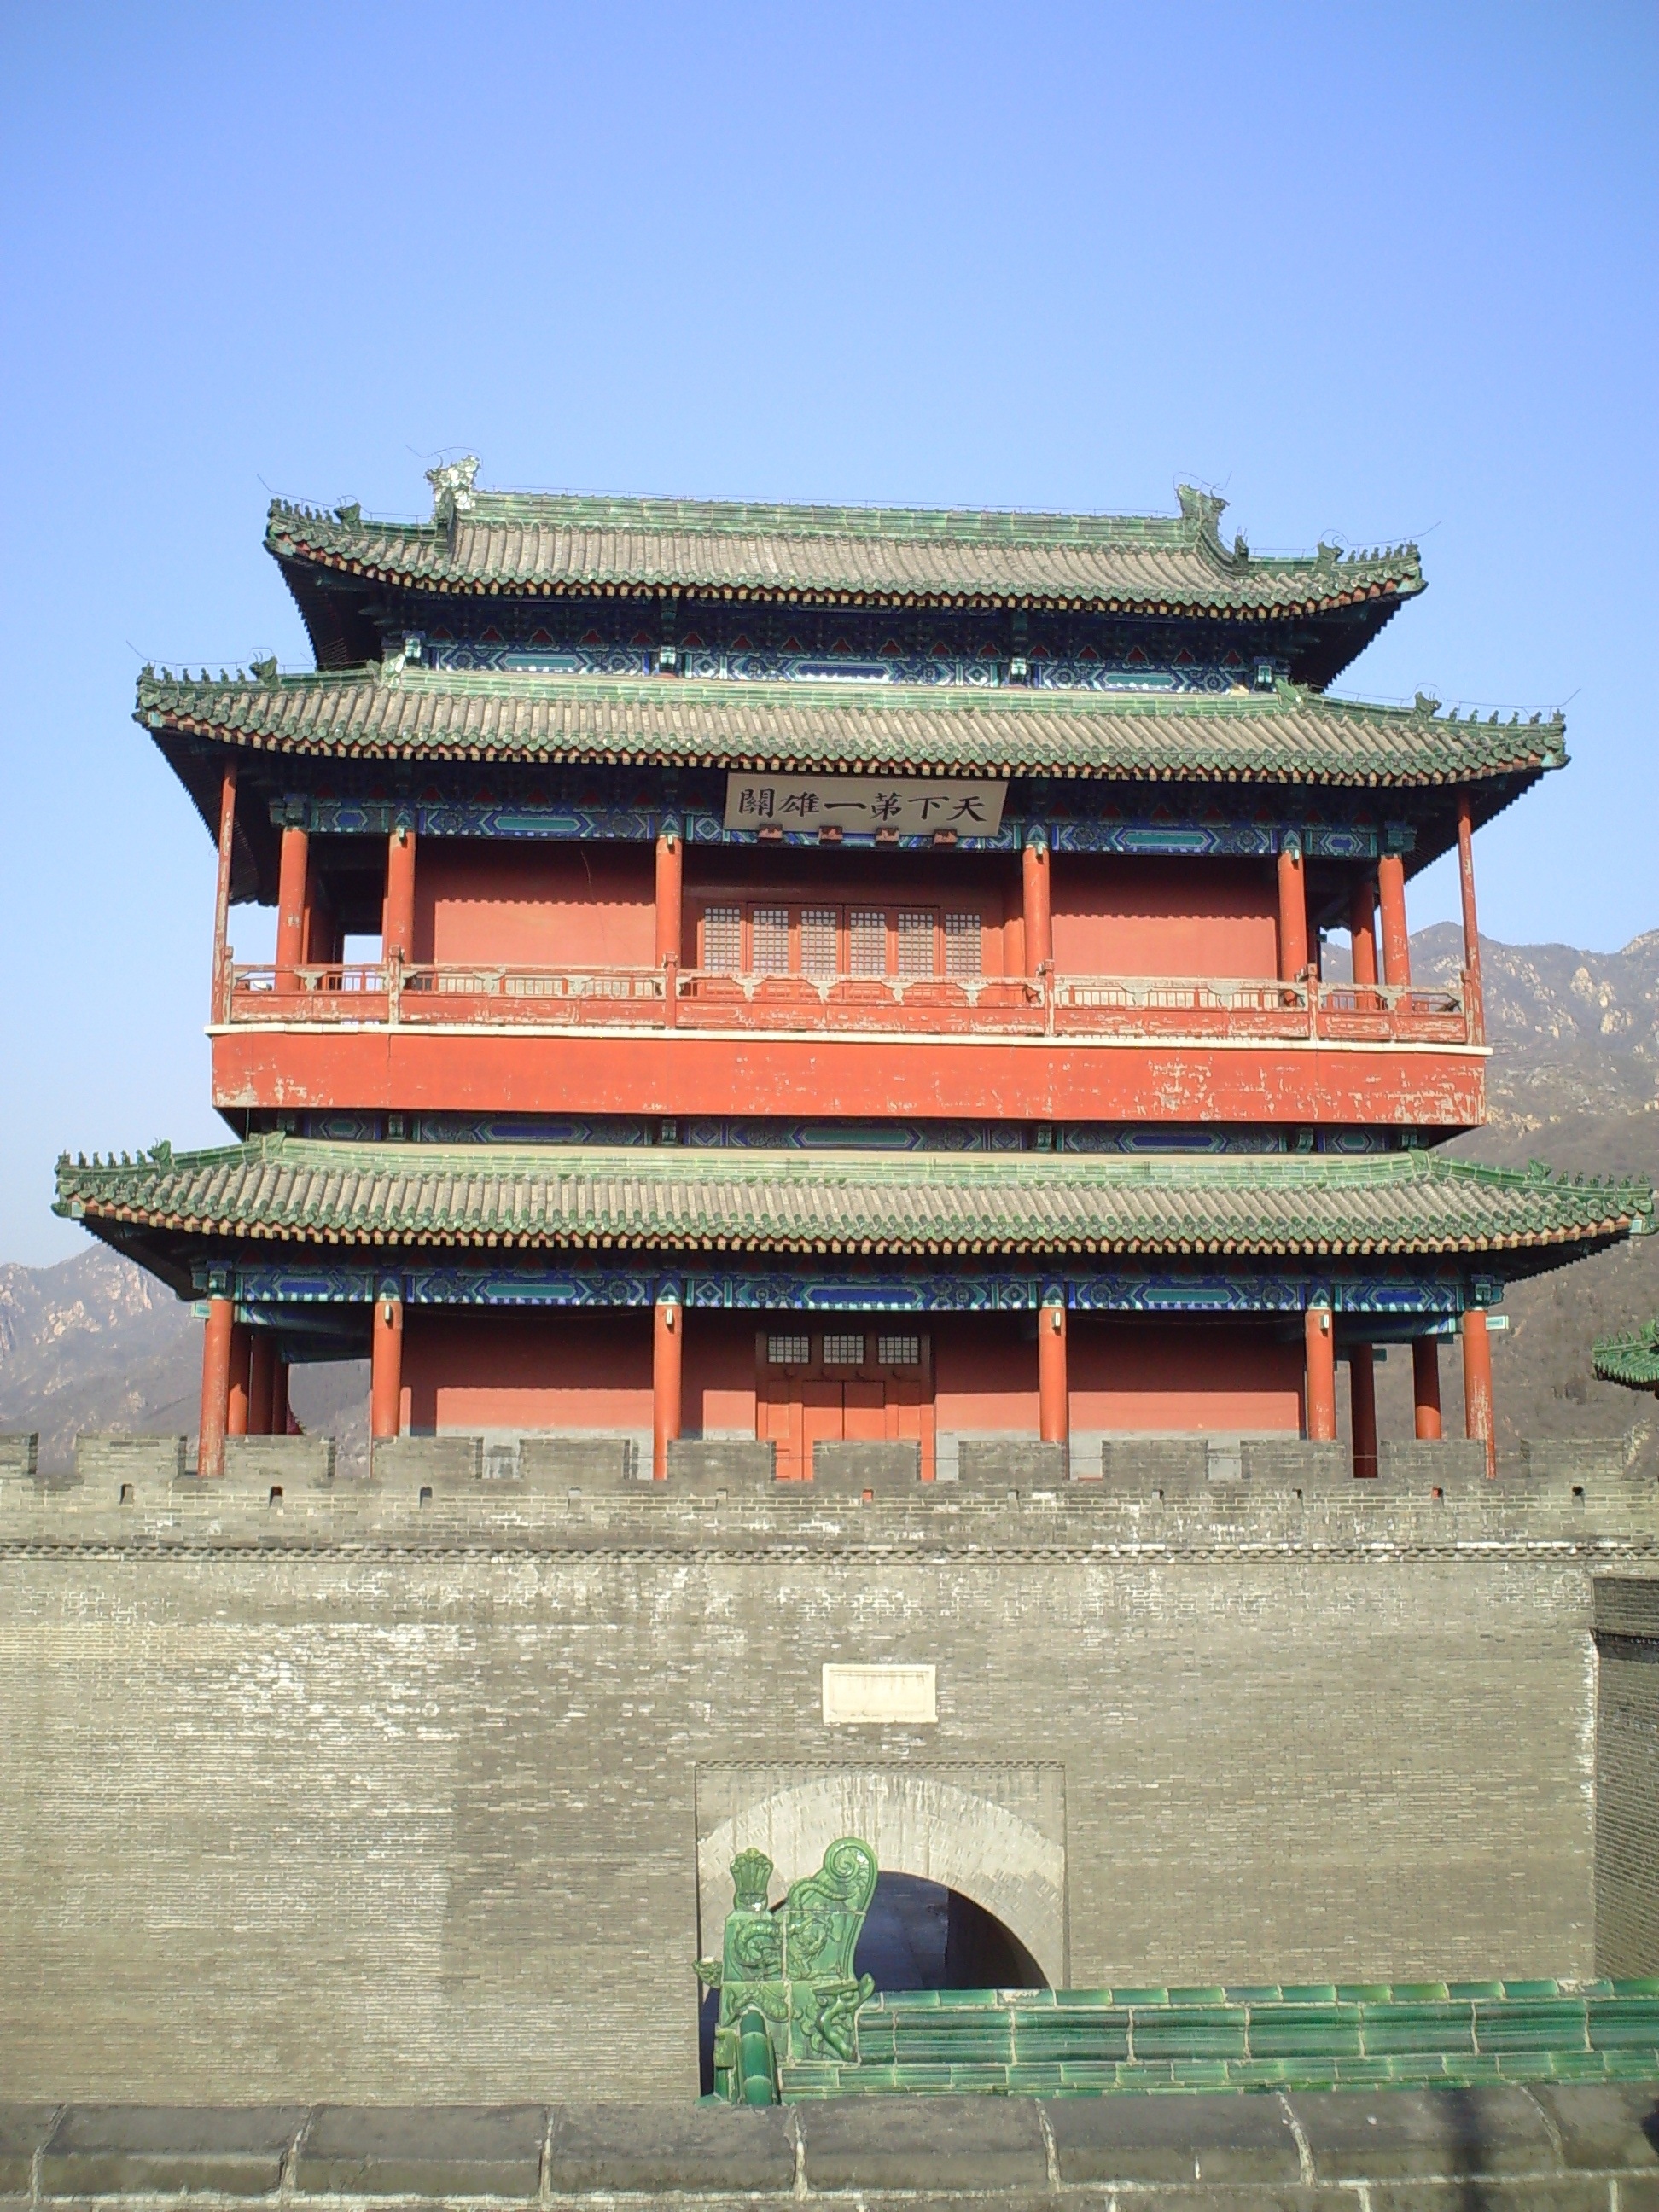
architecture, palace, wall, tower, landmark, facade, temple, beijing, china, chinese architecture